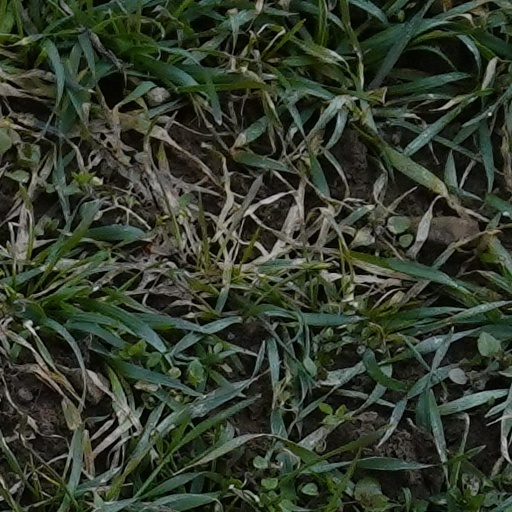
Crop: wheat